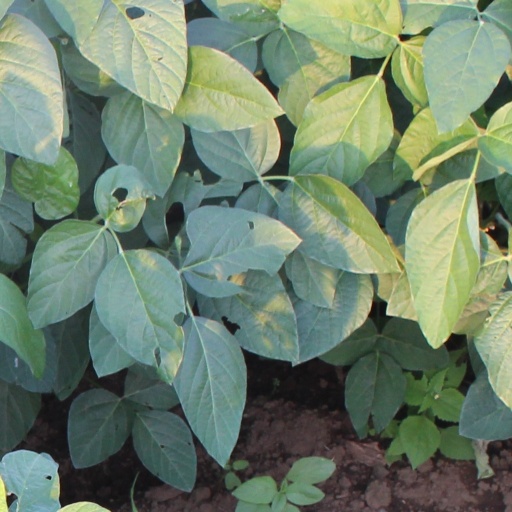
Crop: soybean